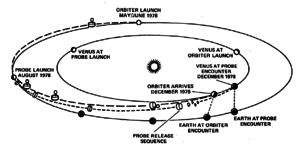
Pioneer-Venus-Trajectories